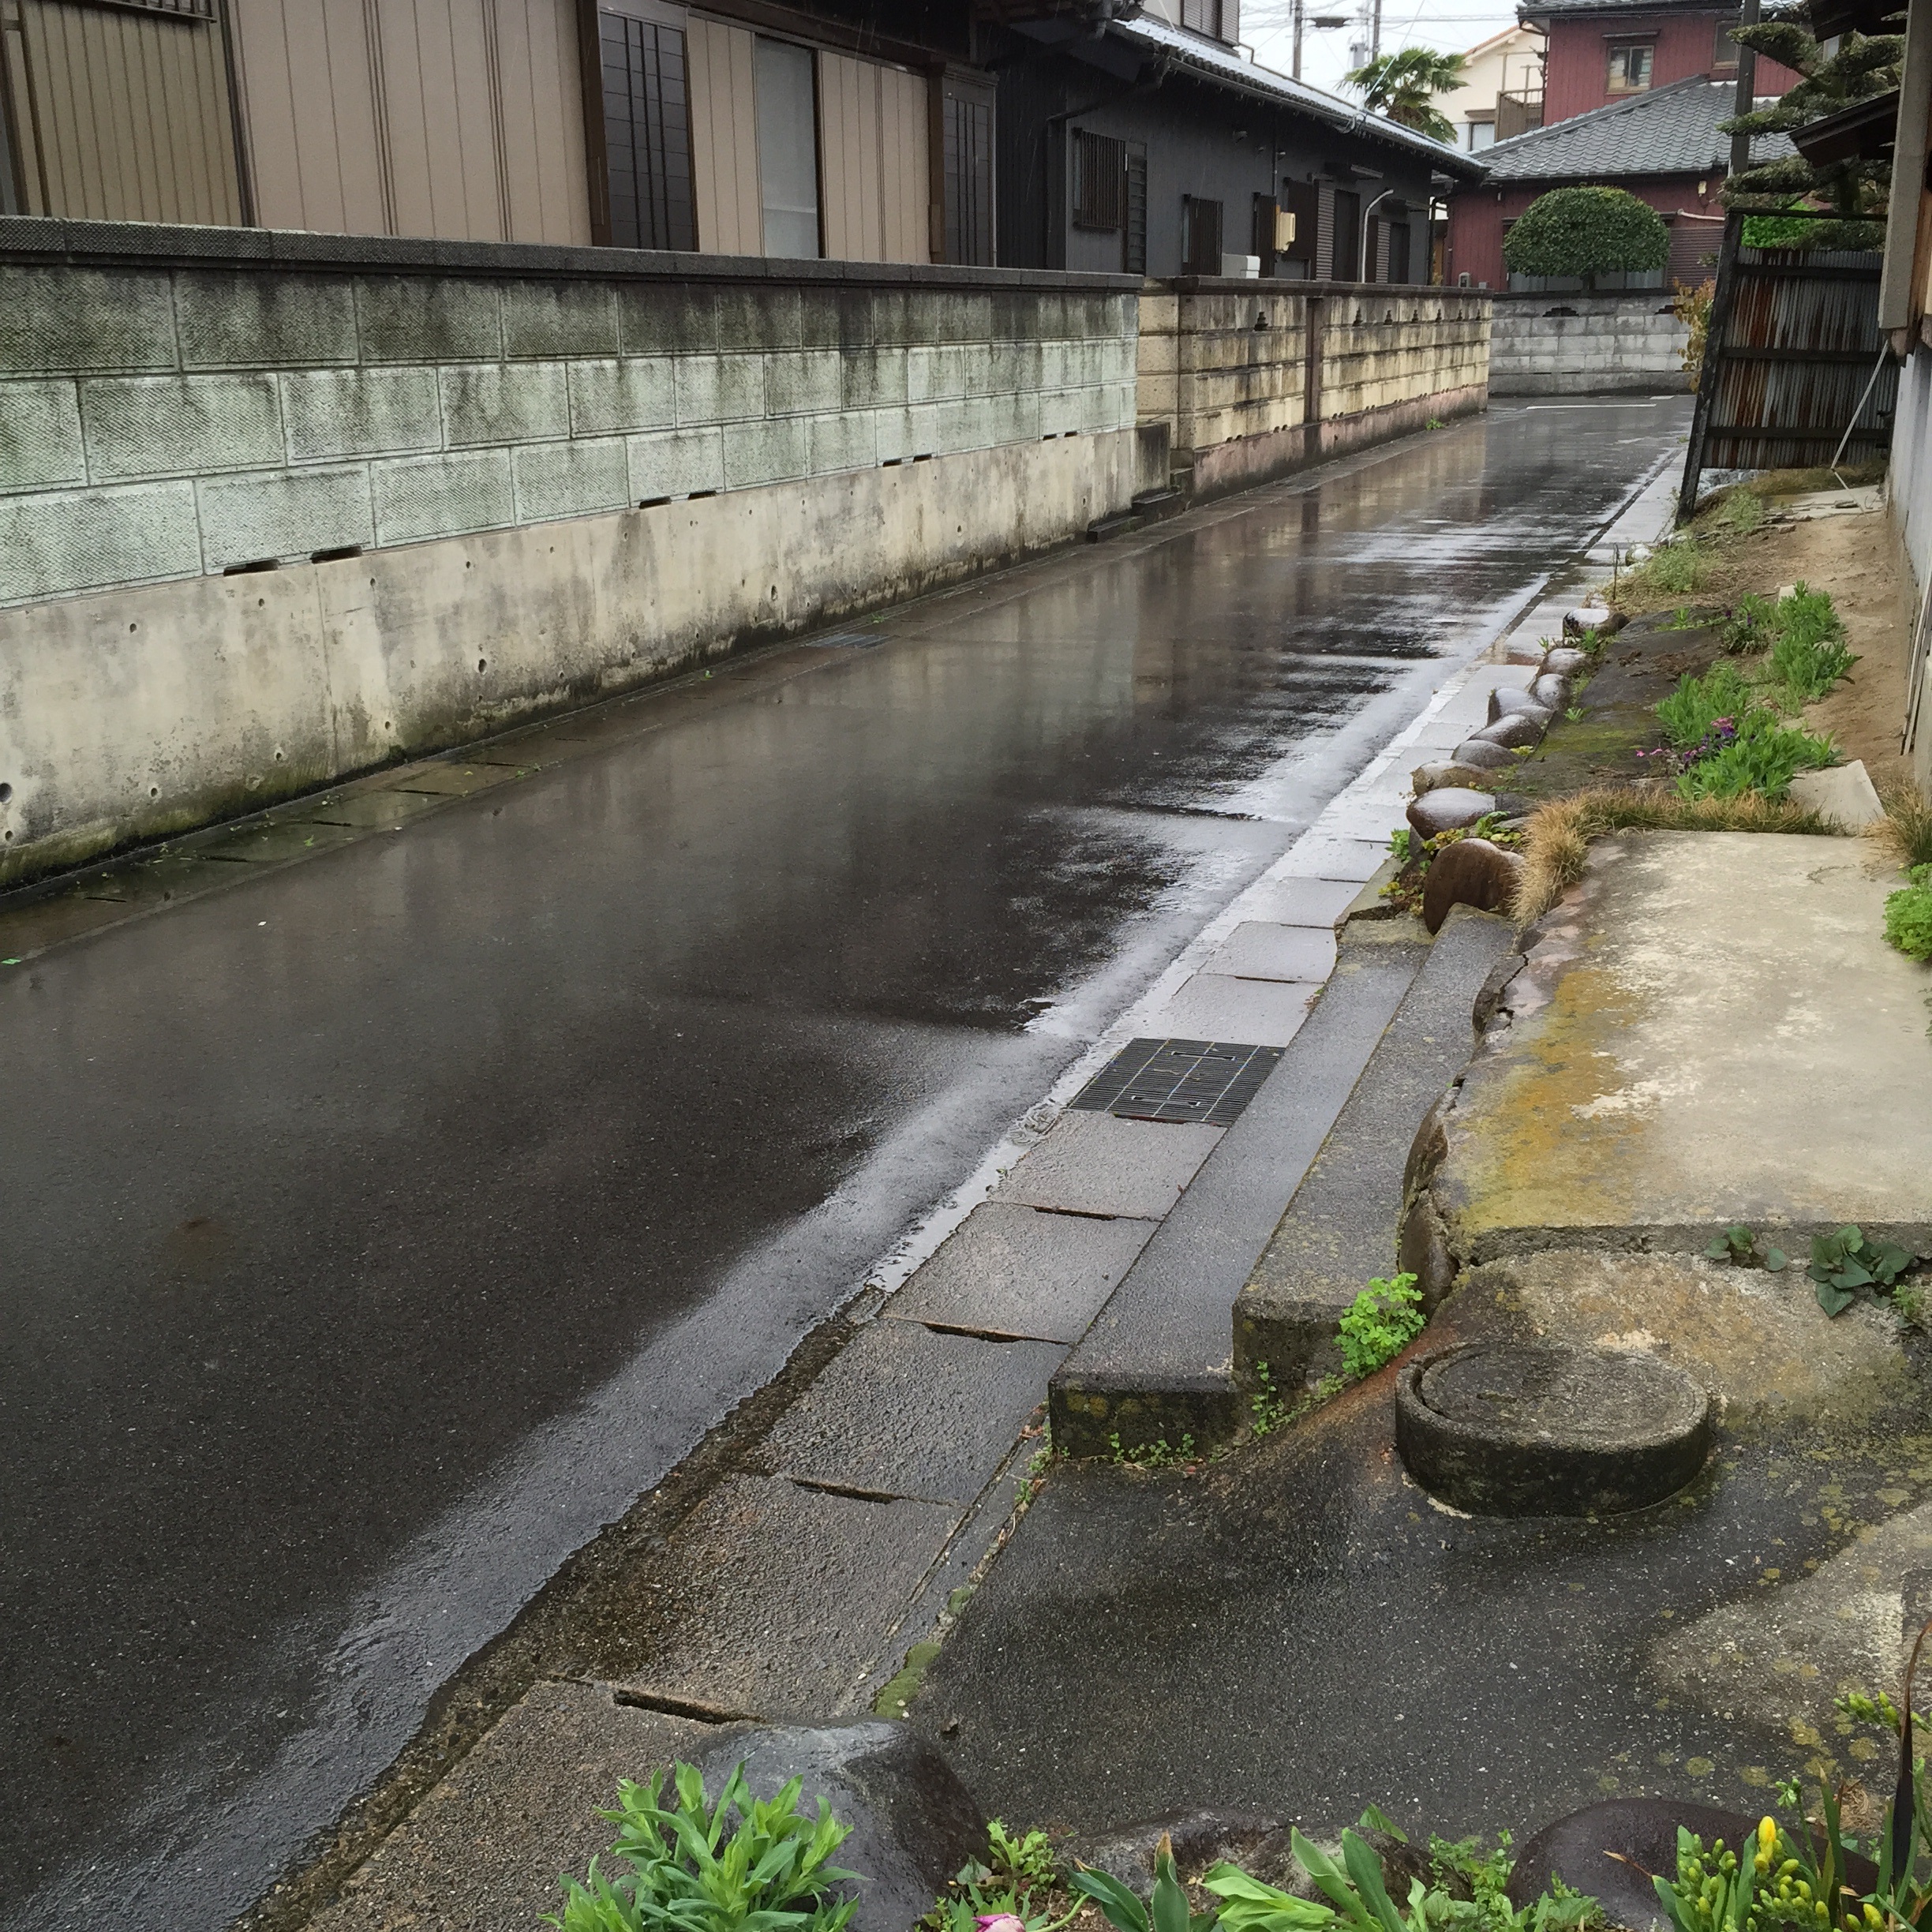
water, rain, sidewalk, alley, river, canal, walkway, stream, garden, waterway, rainy, watercourse, ditch, road surface, the gutter, narrow road